Family History (2019 film)

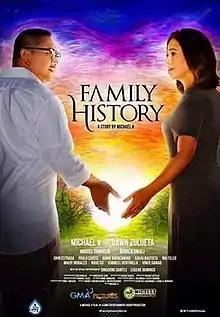
Official poster for "Family History".

Family History is a 2019 Philippine family psychological comedy-drama film written and directed by Michael V. in his directorial debut and also starred in the lead role. The film co-stars Dawn Zulueta, Miguel Tanfelix, and Bianca Umali, with the supporting cast include John Estrada, Ina Feleo, and Kakai Bautista.